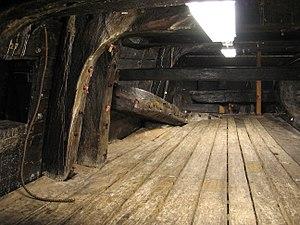
L'arcasse est en termes de marine, la charpente horizontale qui lie les estains à l'étambot et dont la fonction est de rigidifier la poupe.